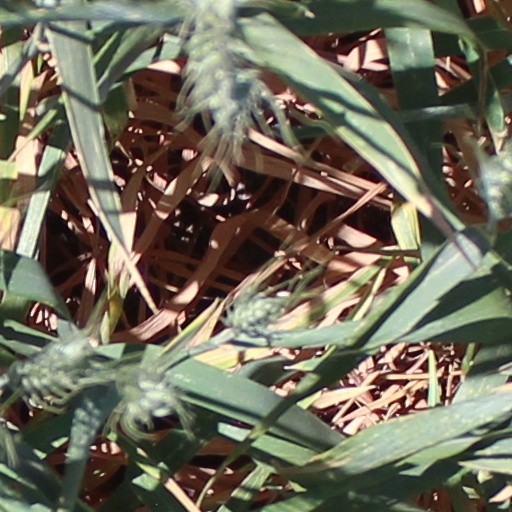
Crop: wheat